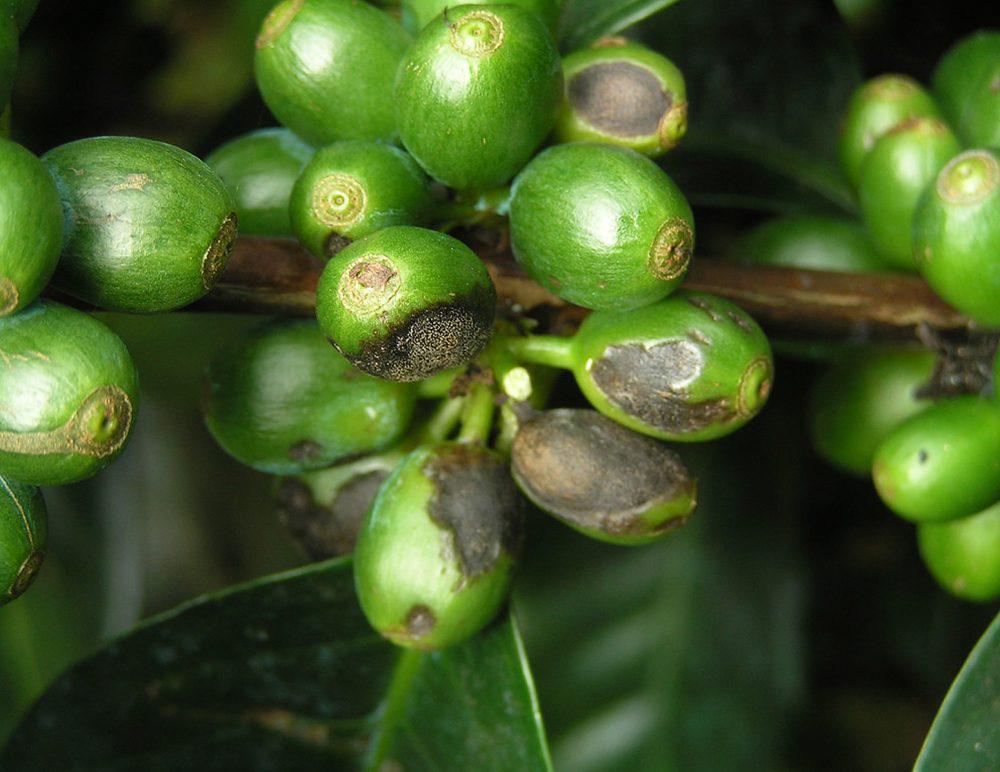
Plant: Coffee
Disease: coffee berry blotch